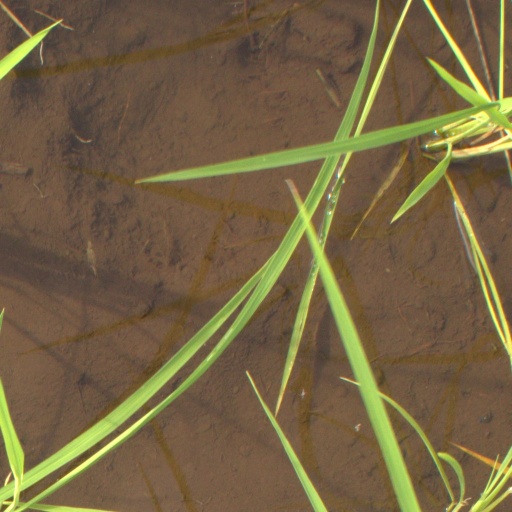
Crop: rice